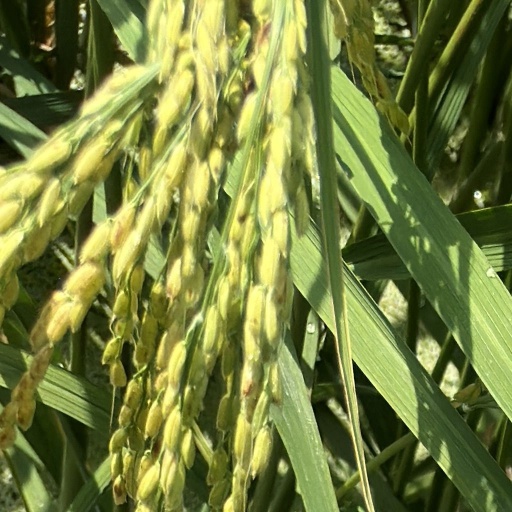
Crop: rice